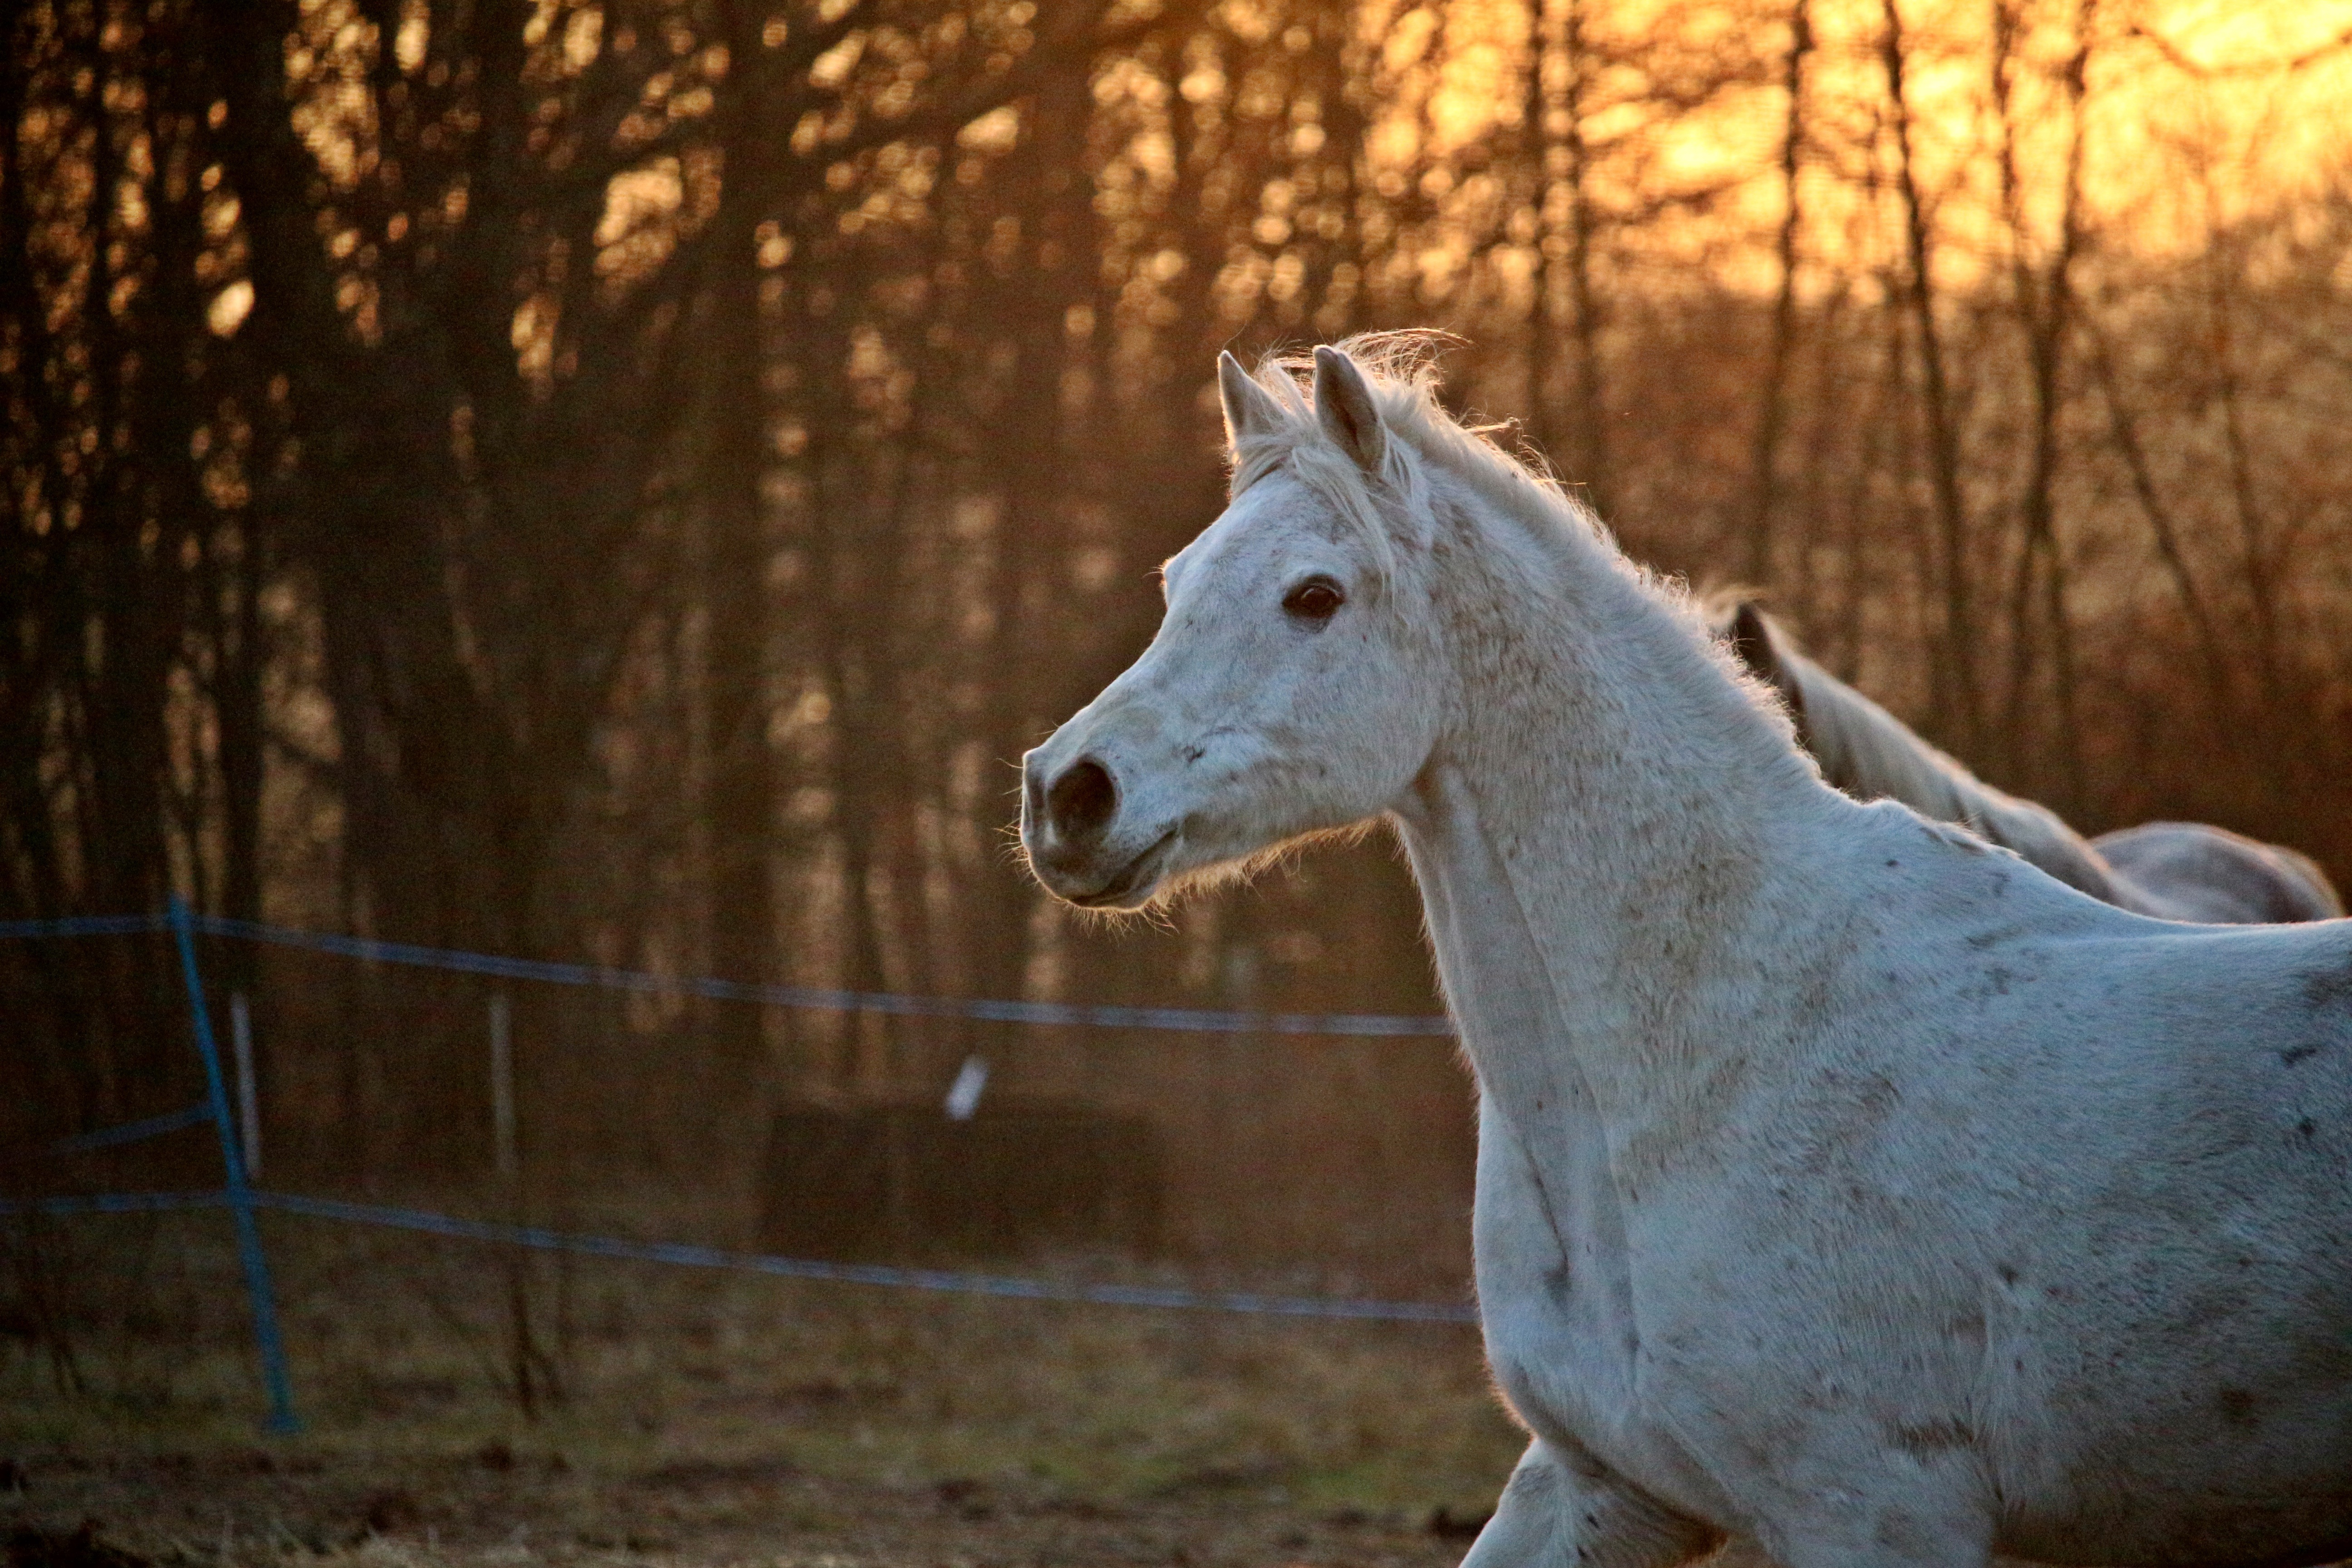
pasture, horse, mammal, stallion, mane, fauna, vertebrate, mare, coupling, mold, horse head, thoroughbred arabian, evening light, horse like mammal, mustang horse